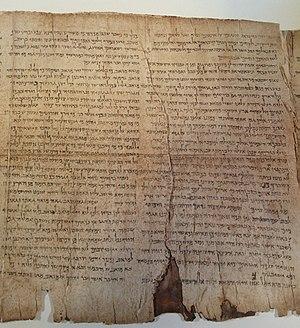
Le Grand Rouleau d'Isaïe, ou simplement Rouleau d'Isaïe, référencé 1Qlsaᵃ, est l'un des sept premiers manuscrits de la mer Morte trouvés en 1947 dans la grotte 1 de Qumrân, en Israël. Il représente sans doute la découverte archéologique la plus importante effectuée sur ce site.